University of California

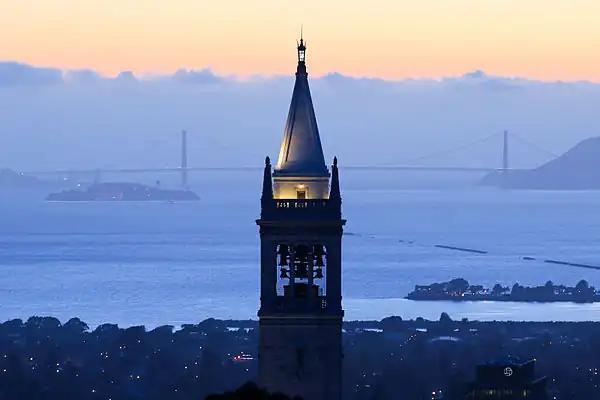
In November 1857, the College of California's trustees began to acquire various parcels of land facing the Golden Gate in what is now Berkeley.

In 1849, the state of California ratified its first constitution, which contained the express objective of creating a complete educational system including a state university. Taking advantage of the Morrill Land-Grant Acts, the California State Legislature established an Agricultural, Mining, and Mechanical Arts College in 1866. However, it existed only on paper, as a placeholder to secure federal land-grant funds.